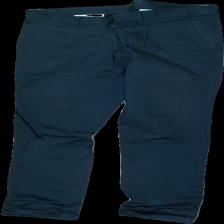
View: front
Type: Trousers
Category: Men
Brand: Not in the list
Brand text on label: Reunion
Colors: Blue
Material: 100% Cotton
Cut: Tight
Price range: 50-100
Recommended usage: Reuse
Description: Blue tight trousers